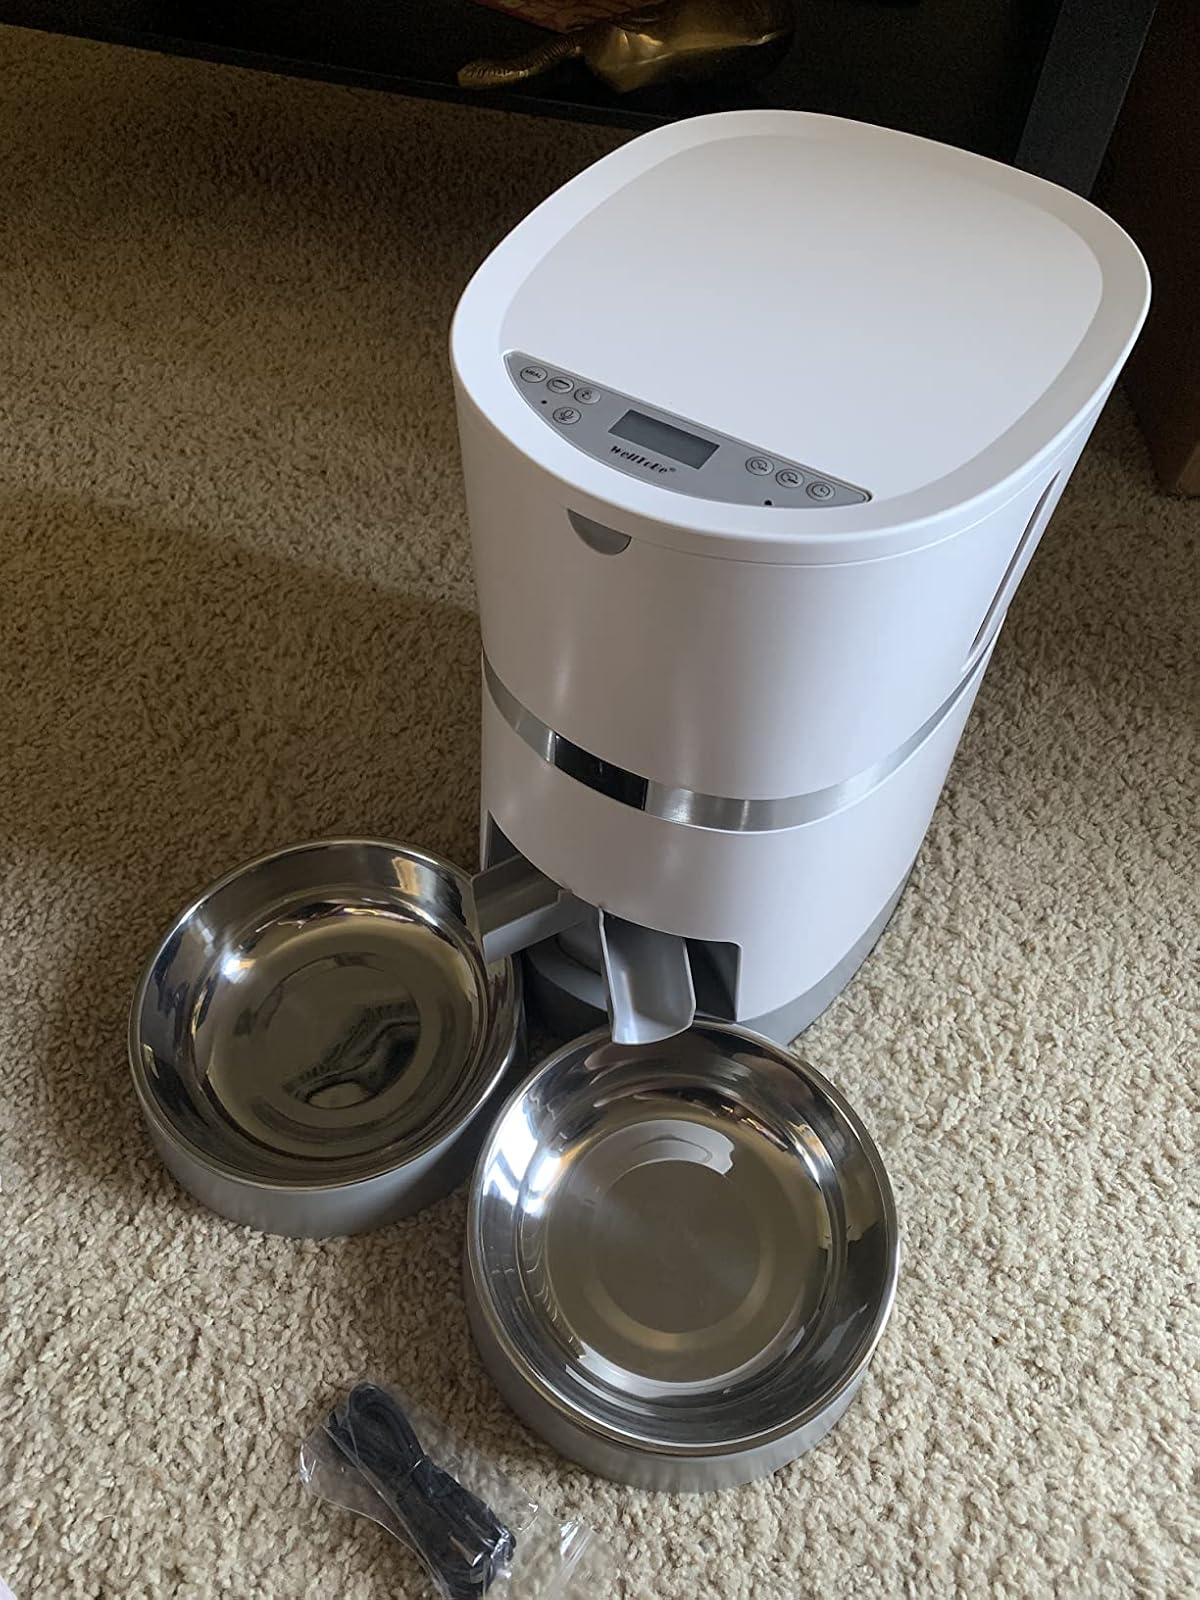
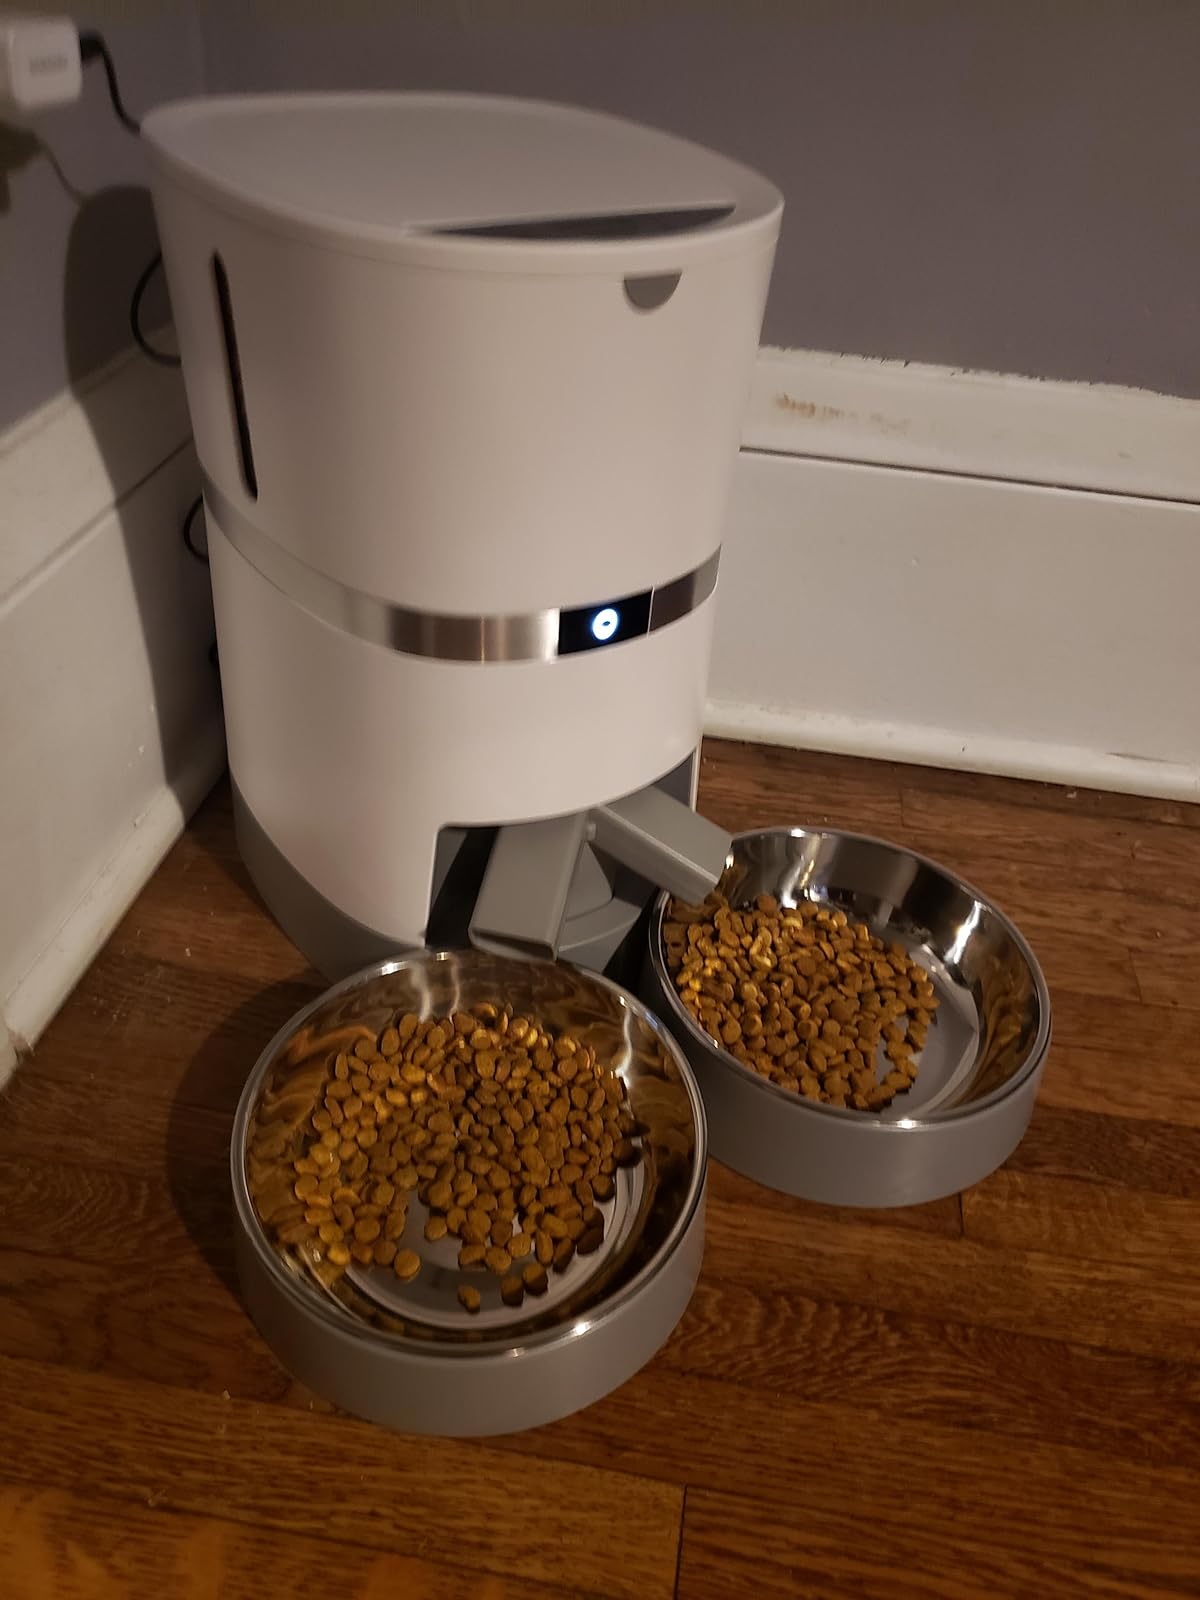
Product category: items_feeder
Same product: yes